Robert Courrier

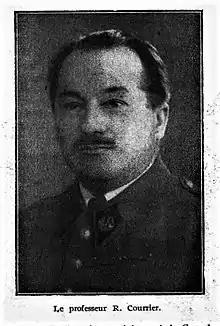
French biologist and Doctor, Robert Courrier

Marie Jules Constant Robert Courrier ForMemRS (6 October 1895 – 13 March 1986) was a French biologist, and doctor. He was a secretary of the French Academy of Sciences from 1948 to 1986. He was the winner of 1963 CNRS Gold medal, the highest scientific research award in France.